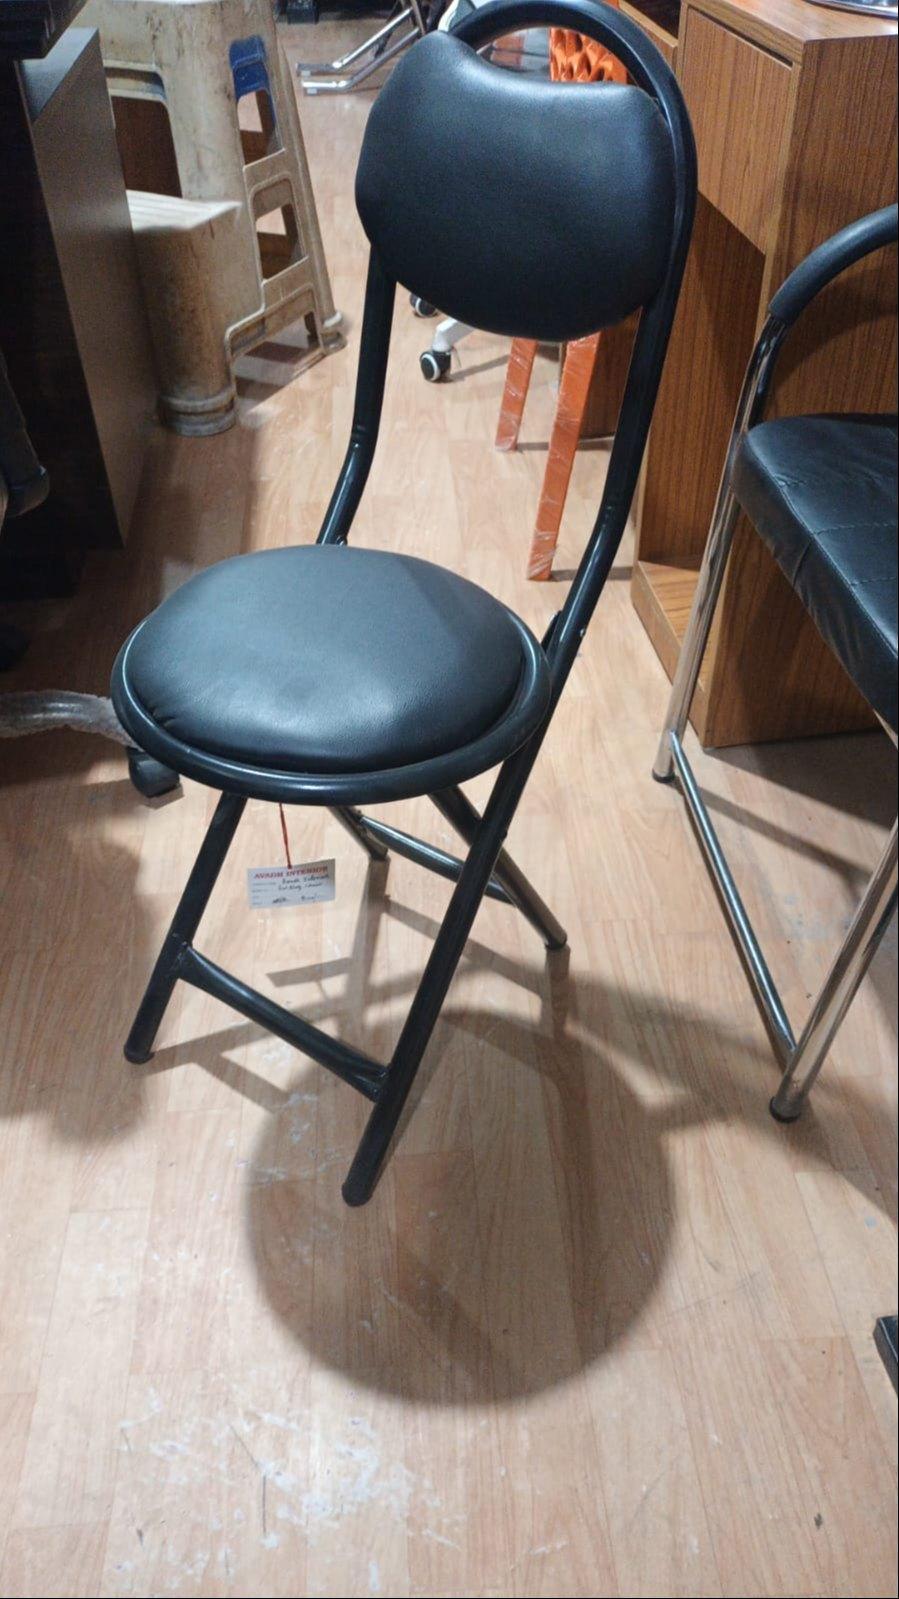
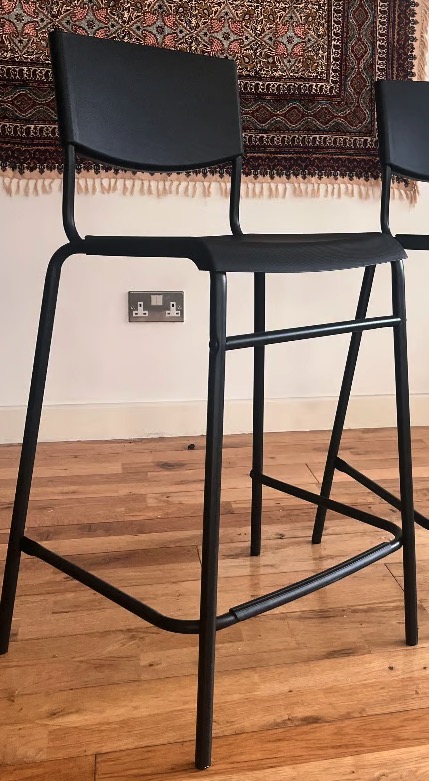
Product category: stool
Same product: no